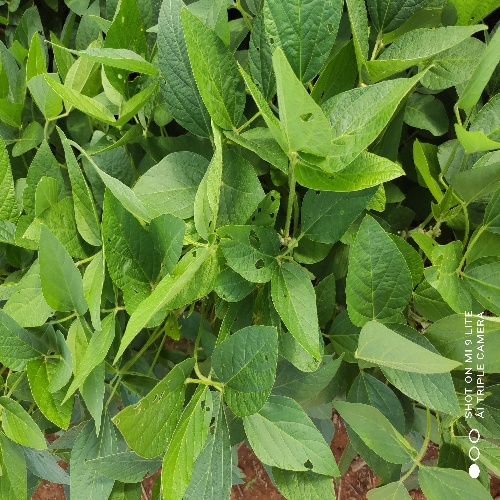
Label: Caterpillar